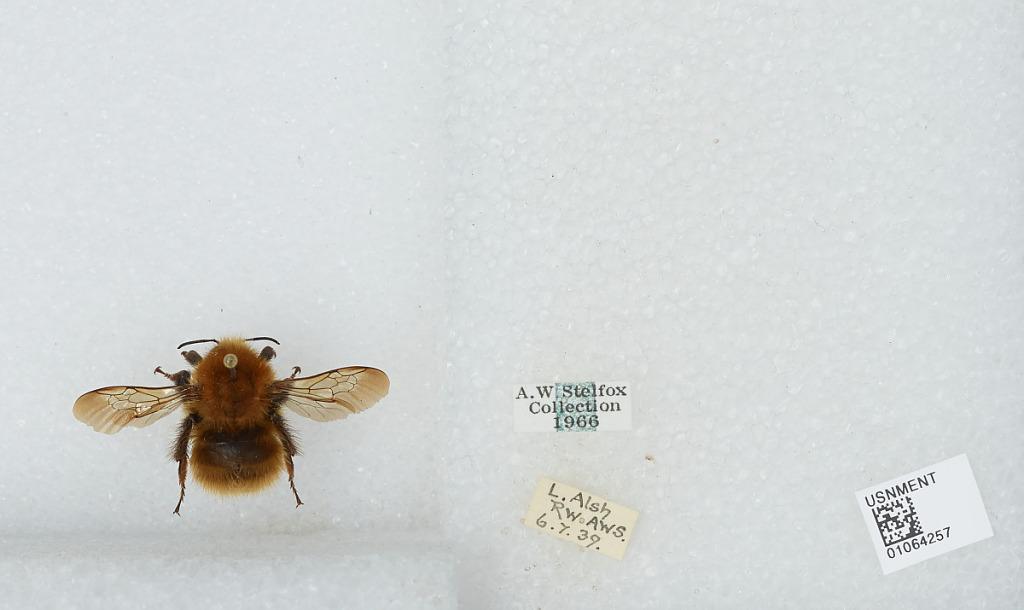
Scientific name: Bombus sp.
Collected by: A. Stelfox
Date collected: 1939-7-6
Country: United Kingdom
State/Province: Scotland
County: Highland
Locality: Loch Alsh RW
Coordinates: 57.2692, -5.64293